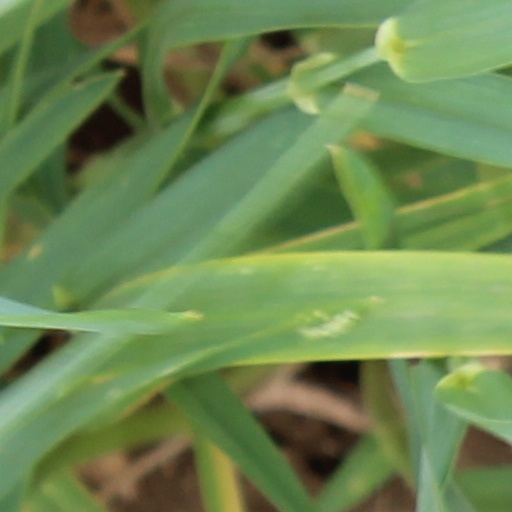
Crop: wheat